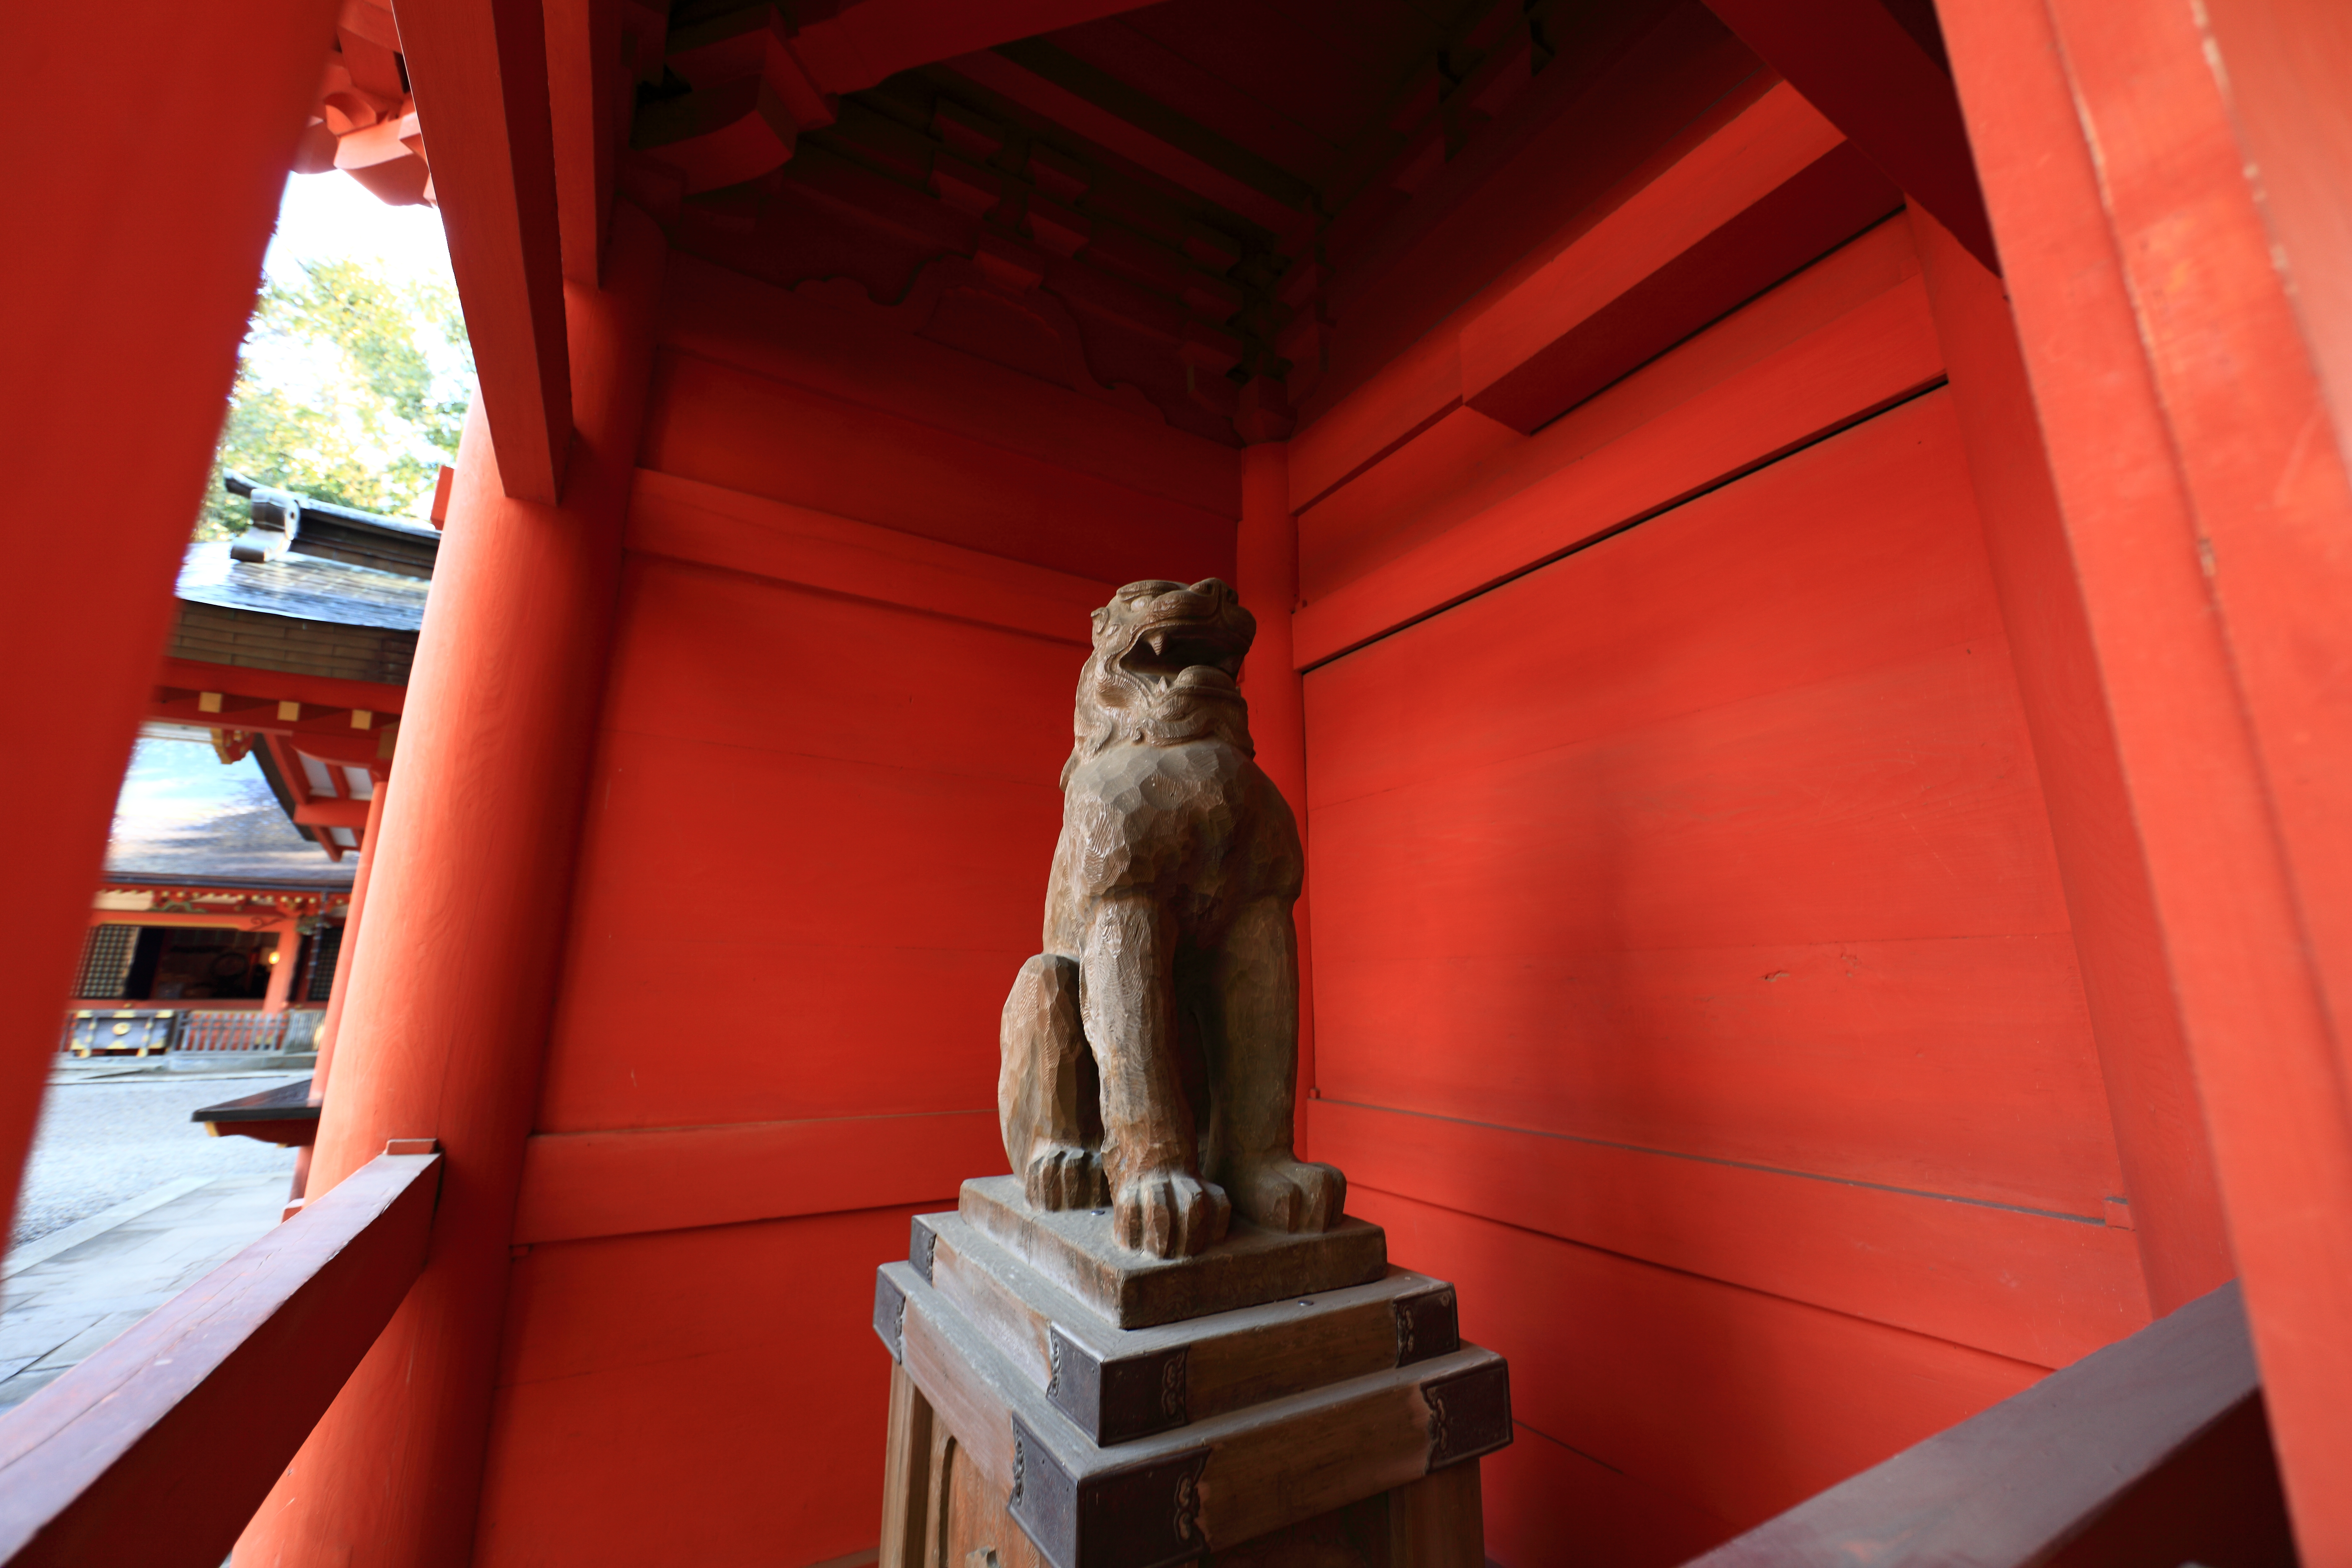
architecture, high, red, color, lion, religious, art, cool image, temple, japanese, shrine, 5d, style, hires, tourist attraction, imperial, guardian, markii, hi, res, resolution, chiba, canonef14mmf28liiusm, katori